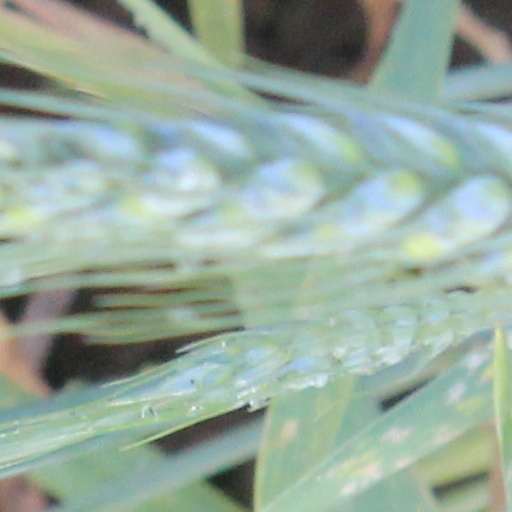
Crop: wheat